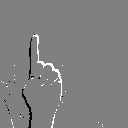
ASL letter: z